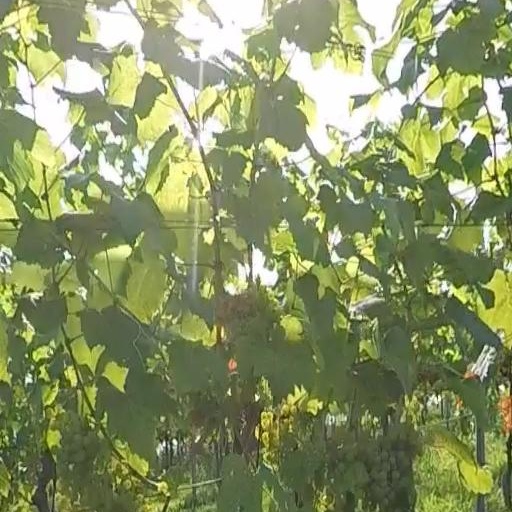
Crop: grape